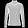
Label: Coat